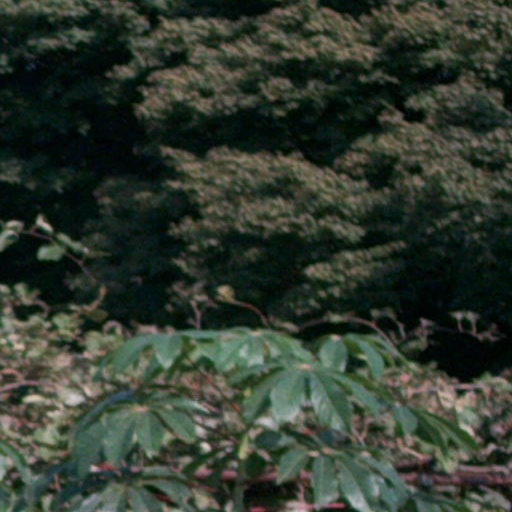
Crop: cassava